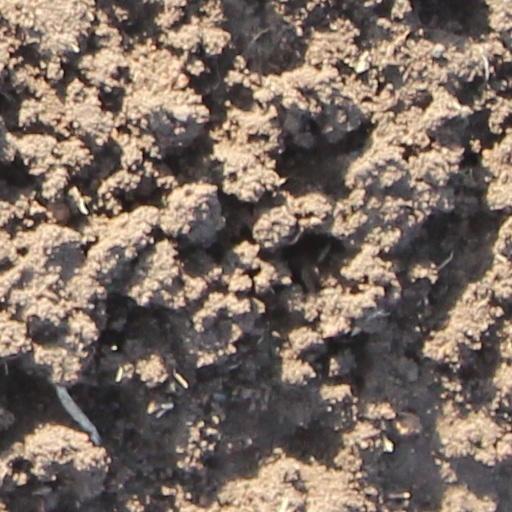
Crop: wheat